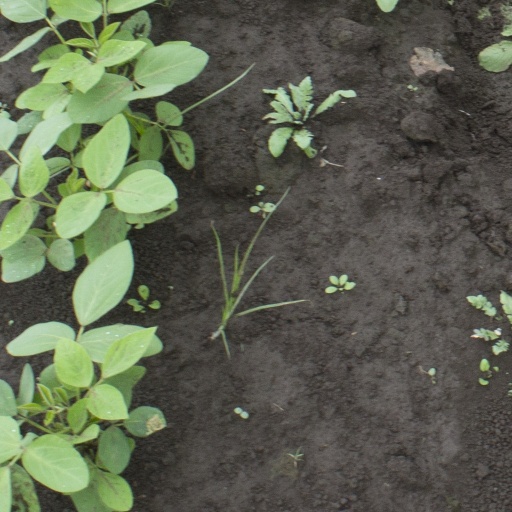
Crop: soybean